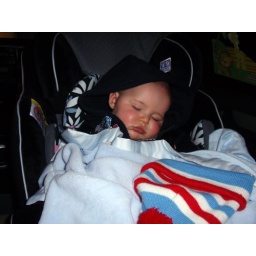
Sleepin' in the new car seat